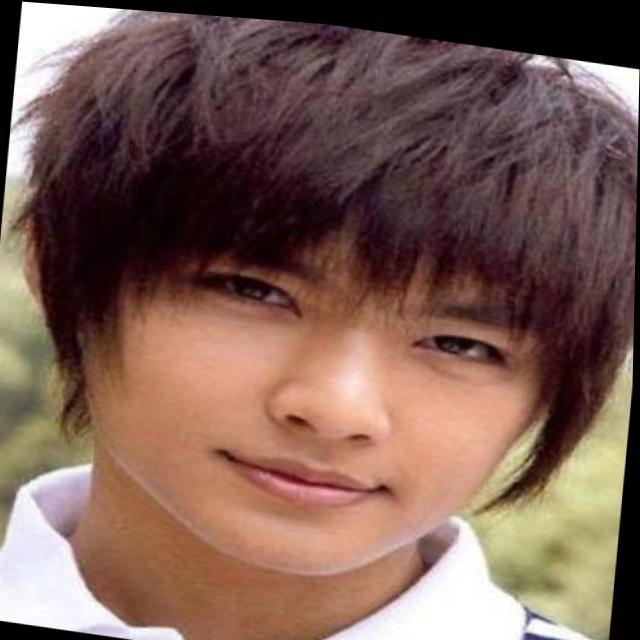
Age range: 21-44